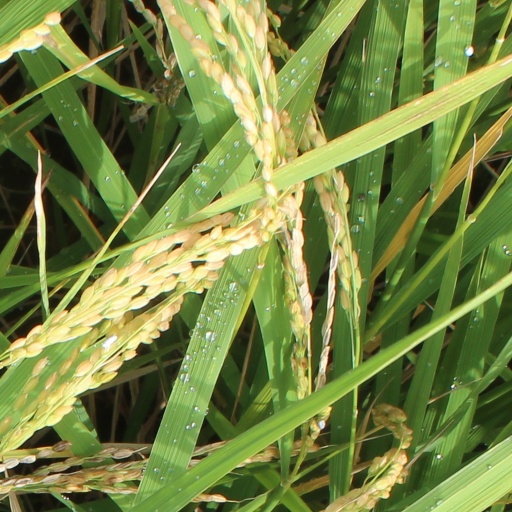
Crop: rice